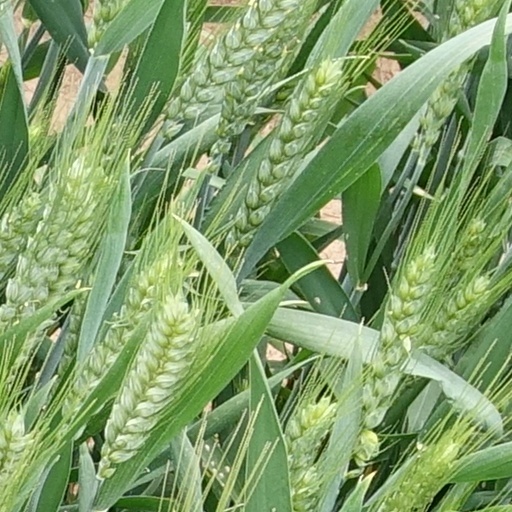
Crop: wheat